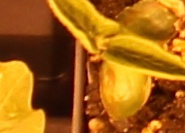
Label: Soybean